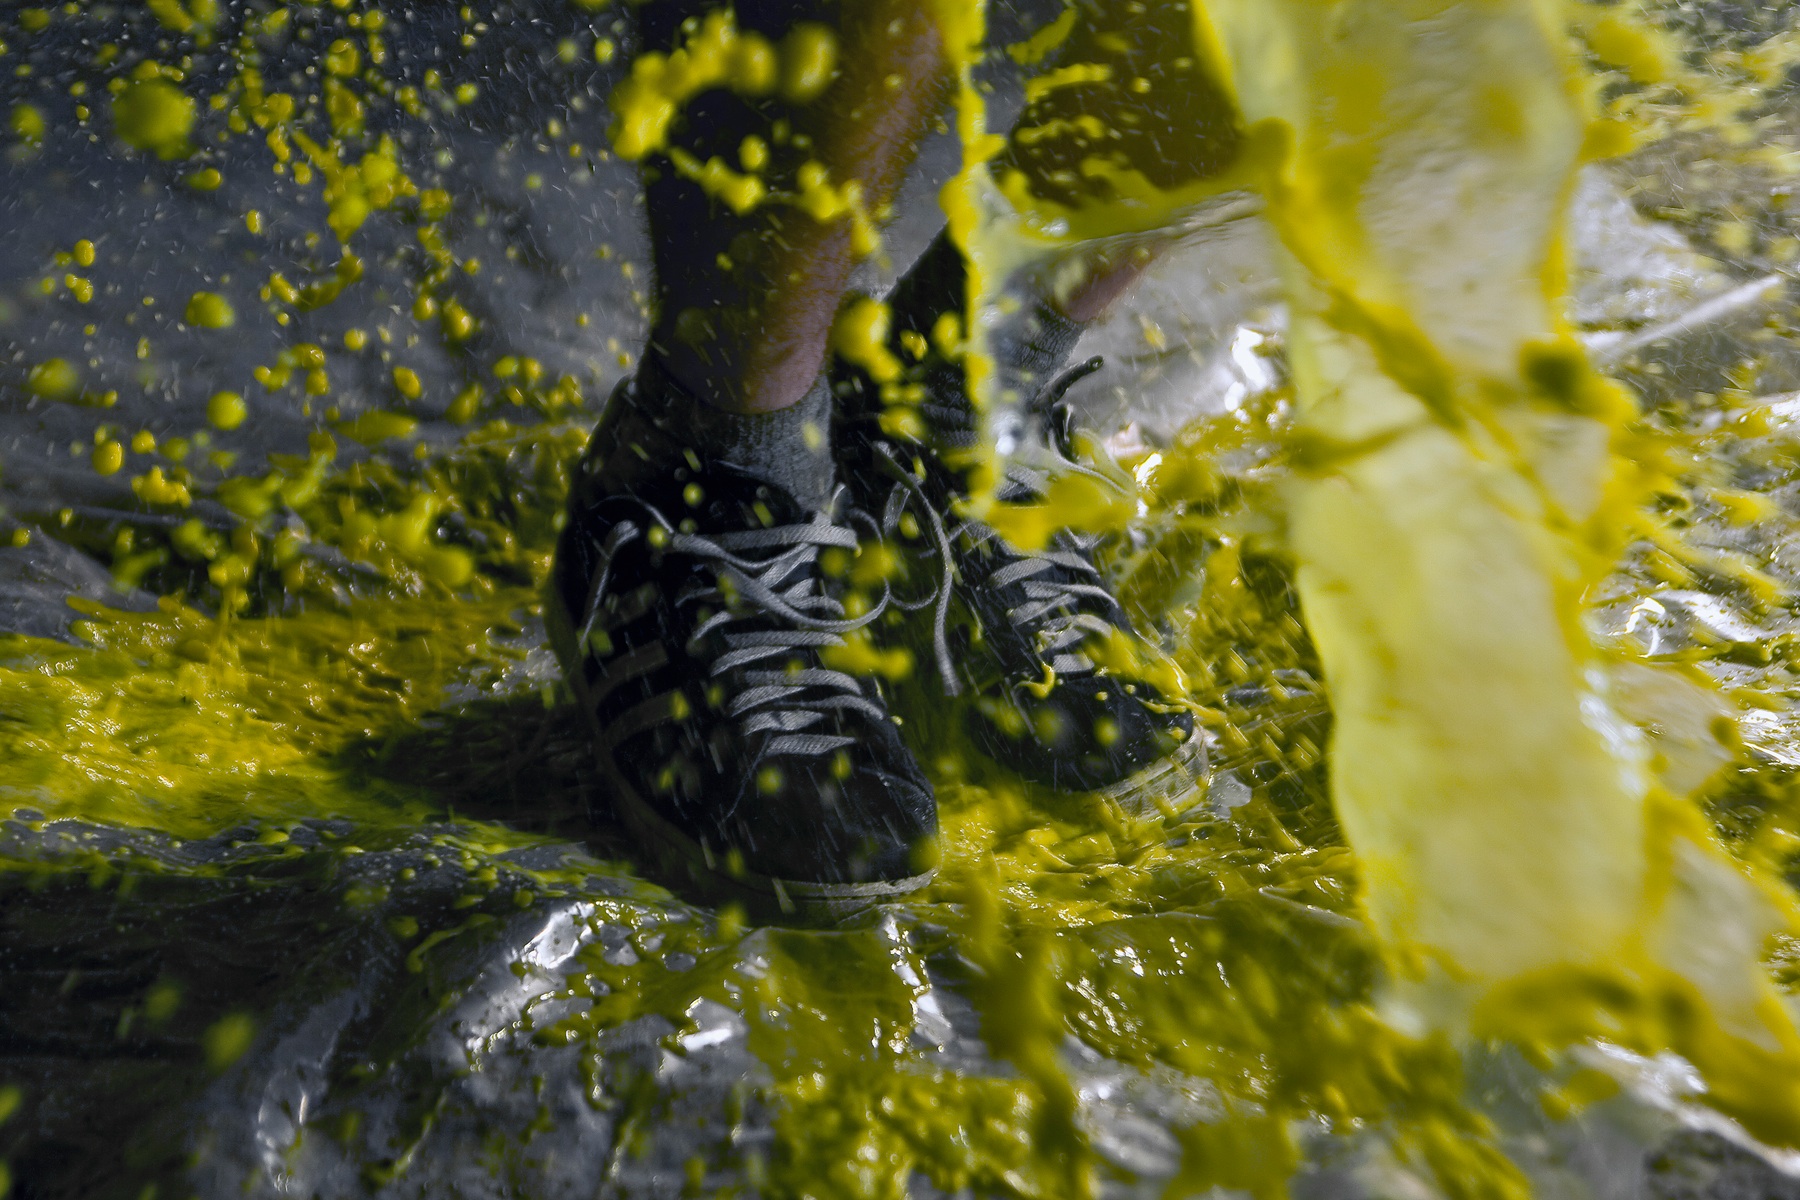
tree, water, nature, sunlight, leaf, flower, wildlife, green, reflection, autumn, yellow, fauna, algae, macro photography